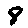
Label: 8